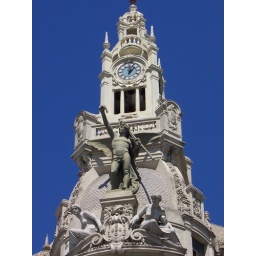
There were many clock towers in Porto.